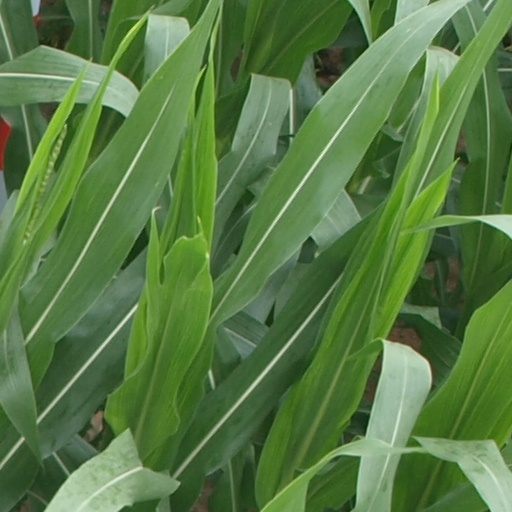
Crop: maize; corn